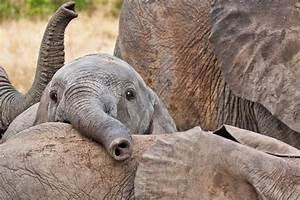
elephant